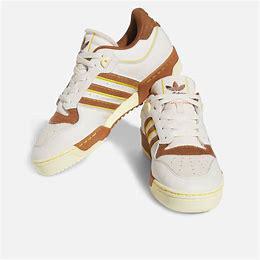
Brand: Adidas
Model: Rivalry 86